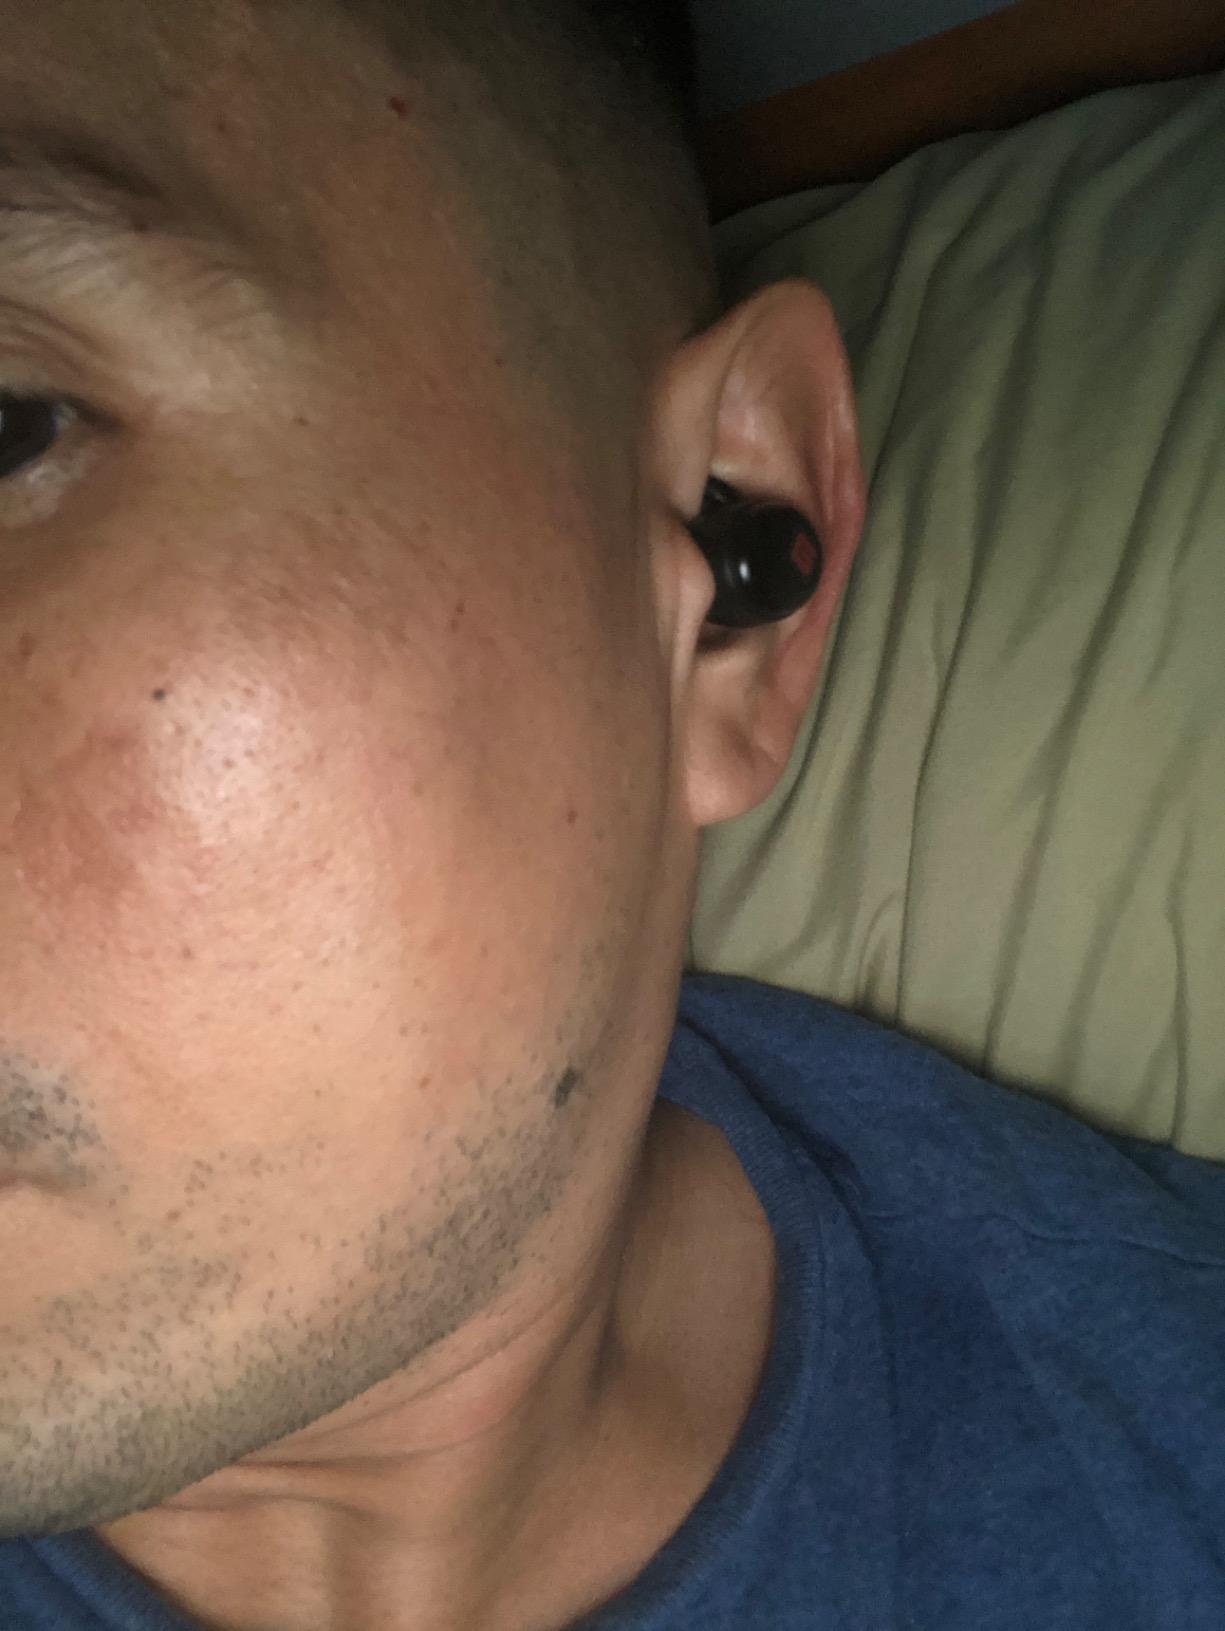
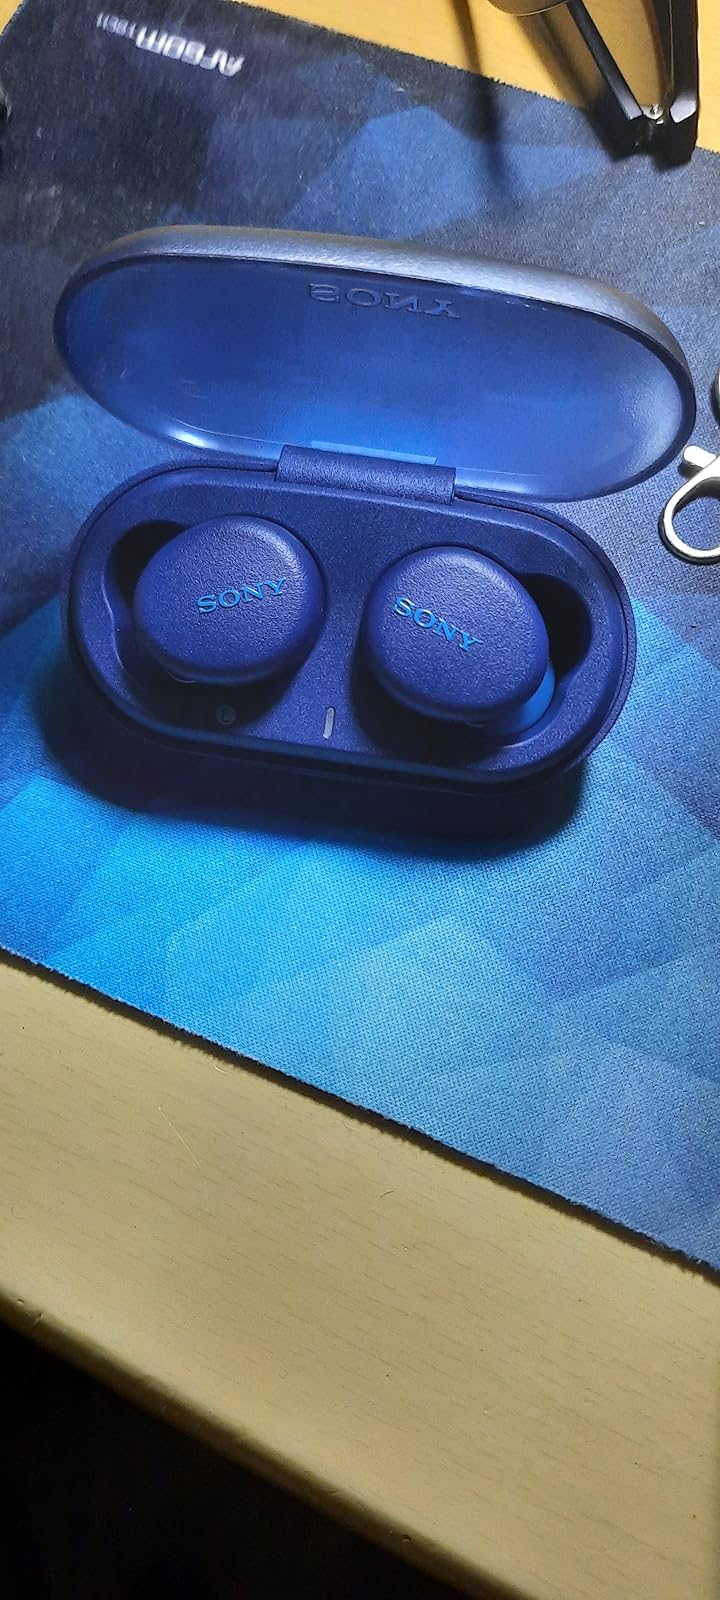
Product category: earbuds
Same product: no